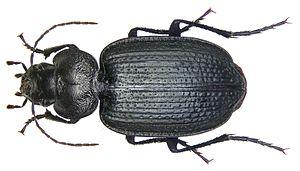
Les Licininae sont une sous-famille de coléoptères de la famille des Carabidae.